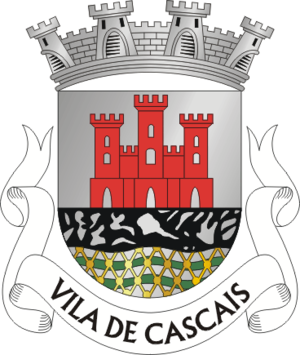
Voici une liste des municipalités du Portugal.
Cascais est une ville et station balnéaire du Portugal. Elle est située sur le front de l’Océan Atlantique, à 30 kilomètres à l’ouest de la capitale Lisbonne.